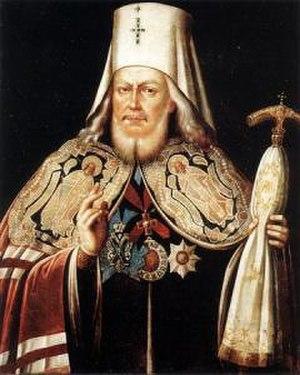
L’ordre impérial de Saint-André Apôtre le premier nommé est un ordre honorifique russe fondé le 30 août 1698 par Pierre le Grand. Premier ordre russe, tant par sa date de création sous le règne de Pierre Iᵉʳ, que par sa place dans la hiérarchie des ordres russes, il a la particularité d'être réservé aux plus importants personnages de l'État, tant civil que militaire. Décerné un peu plus de 1 000 fois entre 1699 et 1917 en dehors des membres de la famille impériale, il a toujours joui d'un très grand prestige, tant en Russie, qu'à l'étranger. Il est aujourd'hui, à la fois un ordre dynastique de la famille impériale des Romanov en exil et le premier ordre de l'actuelle Fédération de Russie.